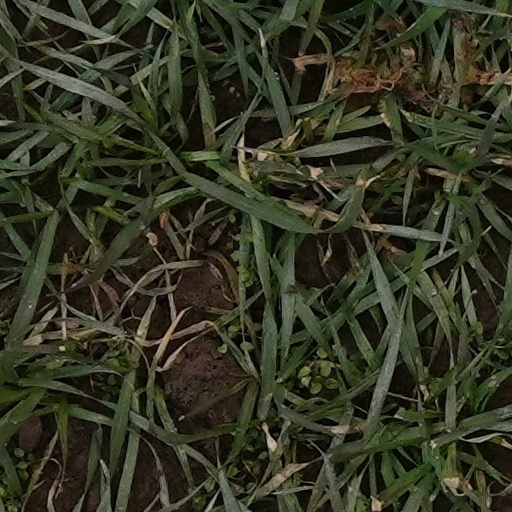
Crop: wheat